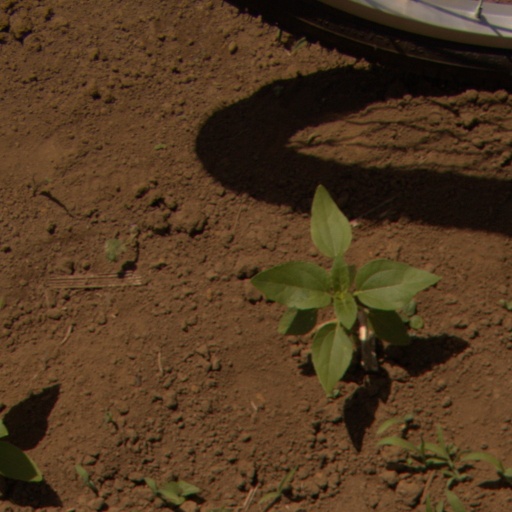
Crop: Jerusalem artichoke